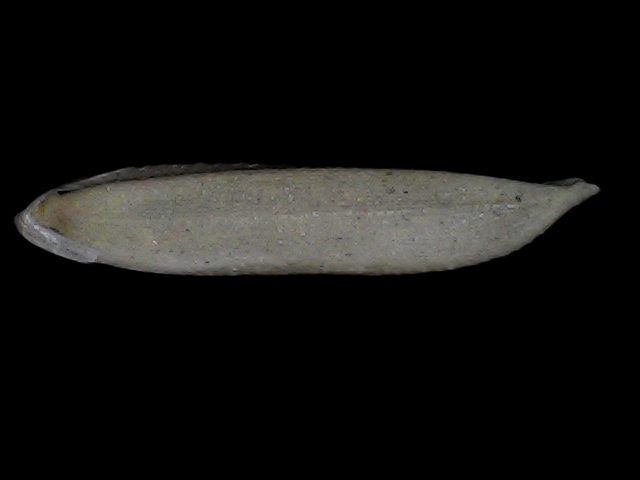
Rice variety: Bd57